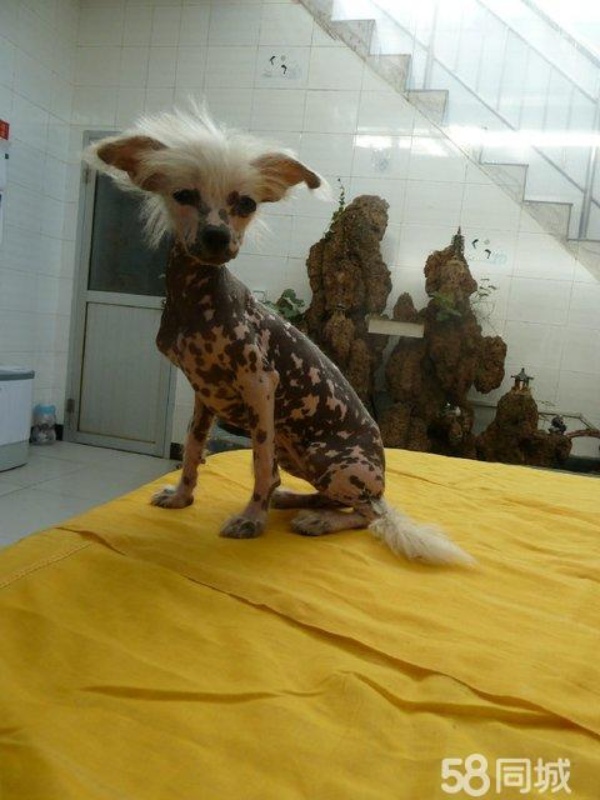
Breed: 234-n000093-Chinese_Crested_Dog